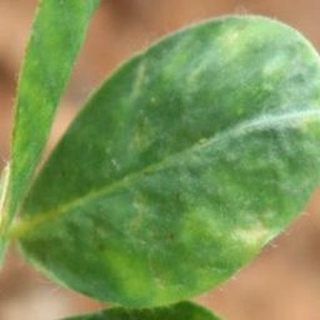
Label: groundnut_nutrition_deficiency